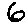
Label: 6